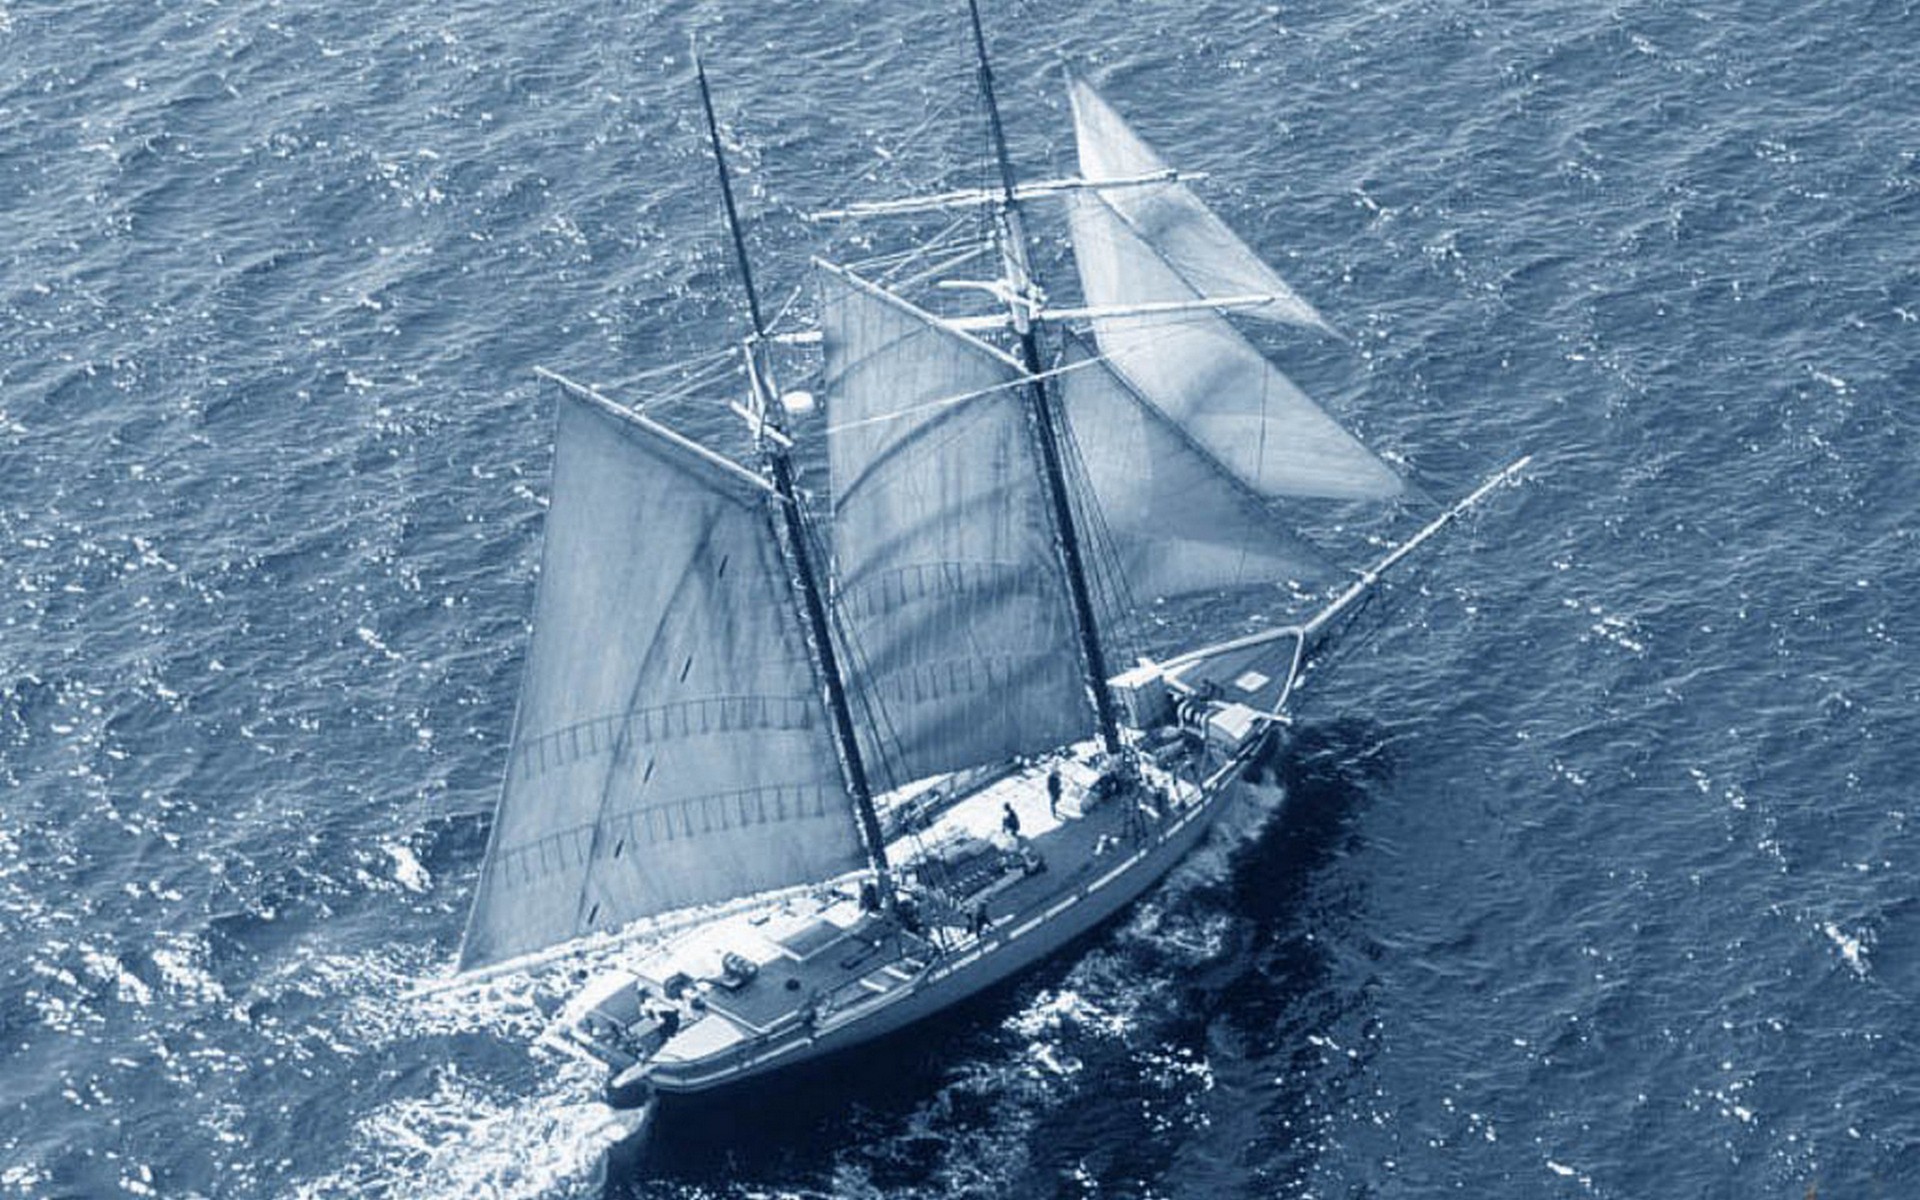
Vehicle type: Ships